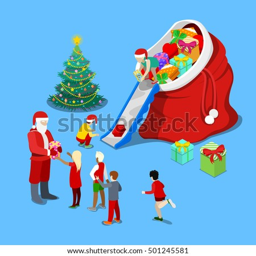
isometric greeting card with biological genus .